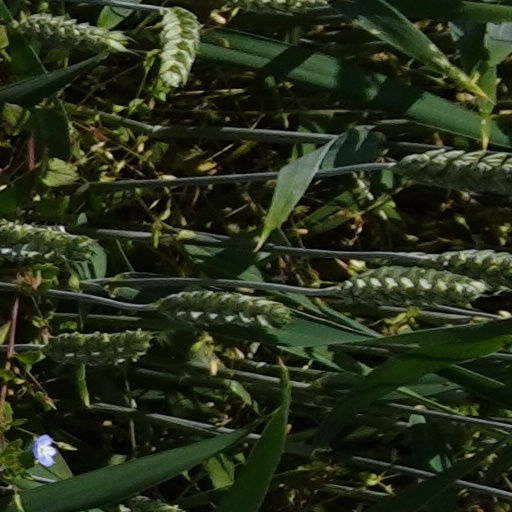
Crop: wheat